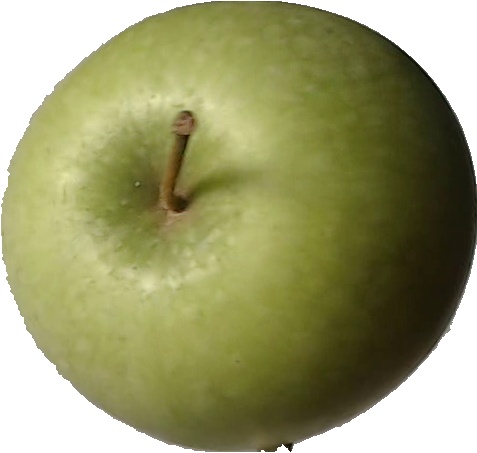
Label: apple_granny_smith_1